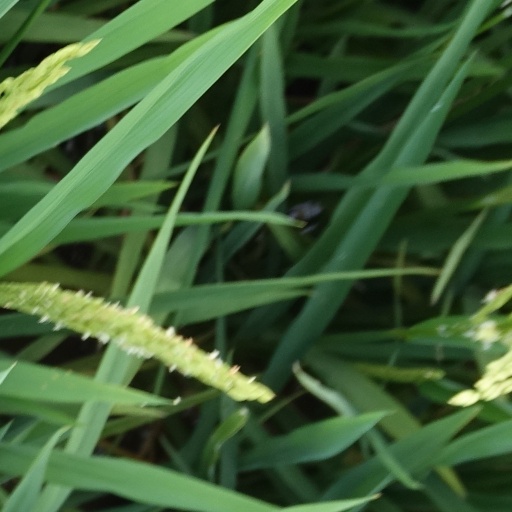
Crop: rice